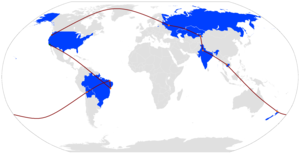
The Amazing Race, est une émission de télévision américaine dans laquelle des équipes de deux ou de quatre personnes font une course autour du monde contre d'autres équipes. L'équipe finissant première gagne un million de dollars.